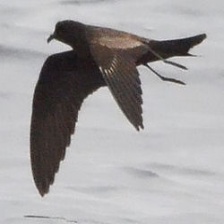
Species: ASHY STORM PETREL
Scientific name: OCEANODROMA HOMOCHROA